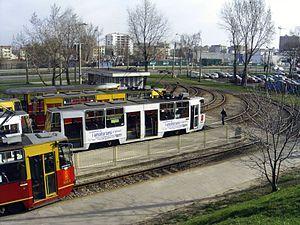
Le Tramway de Varsovie est exploité depuis 1866 et compte actuellement 30 lignes.